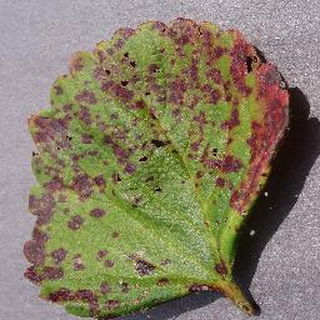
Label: strawberry_leaf_scorch